Taliesin (studio)

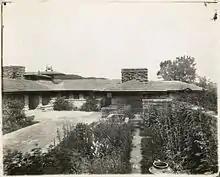
The courtyard of Taliesin II

Shortly after the Taliesin massacre, Wright declared his intention to rebuild the complex. Within a few months of his recovery, Wright began rebuilding Taliesin, naming the rebuilt structure "Taliesin II": There is release from anguish in action. Anguish would not leave Taliesin until action for renewal began. Again, and at once, all that had been in motion before at the will of the architect was set in motion. Steadily, again, stone by stone, board by board, Taliesin the II began to rise from Taliesin the first. The new complex was mostly identical to the original building and was constructed on the ruins of Taliesin I. Similarly to the original complex, Taliesin II was arranged around a set of terraces and courtyards. The dam (which burst less than a week after the murders) was rebuilt. Wright added an observation platform, perhaps inspired by the one he designed in Baraboo. Later, he built a hydroelectric generator in an unsuccessful effort to make Taliesin completely self-sufficient. The generator was built in the style of a Japanese temple. Within only a few years, parts of the structure eroded away. It was demolished in the 1940s.